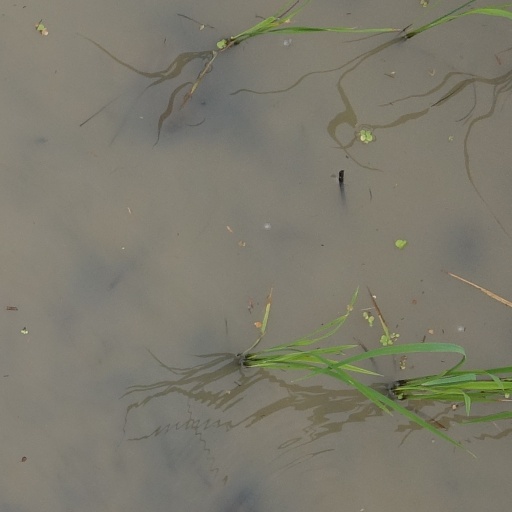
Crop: rice